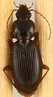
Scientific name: Synuchus impunctatus
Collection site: Bartlett Experimental Forest NEON (BART), plot BART_002